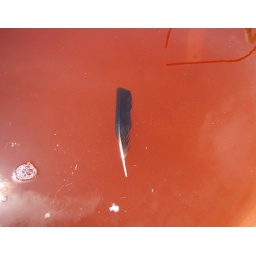
A raven feather floats in the water of the stock tank. The water looks red because of the soil blown into it.